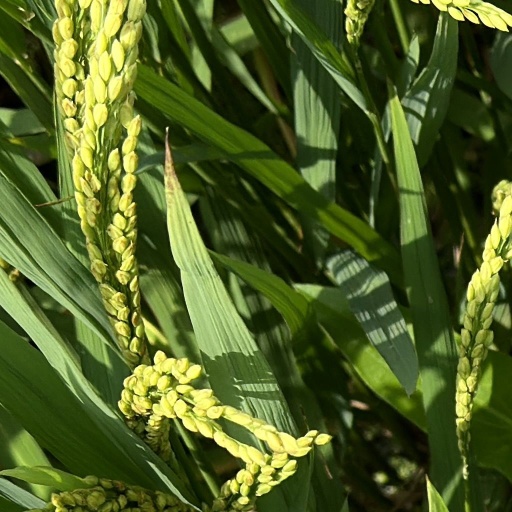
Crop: rice